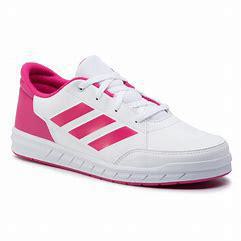
Brand: Adidas
Model: Altasport